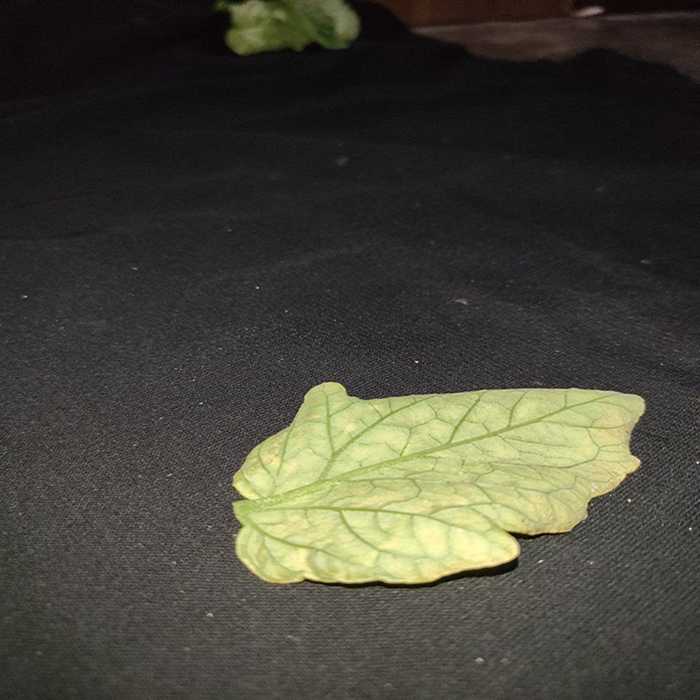
Plant: Tomato
Label: Tomato spotted wilt